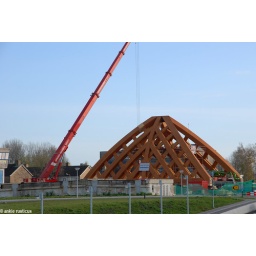
Houten brug in aanbouw - They are making the wooden bridge